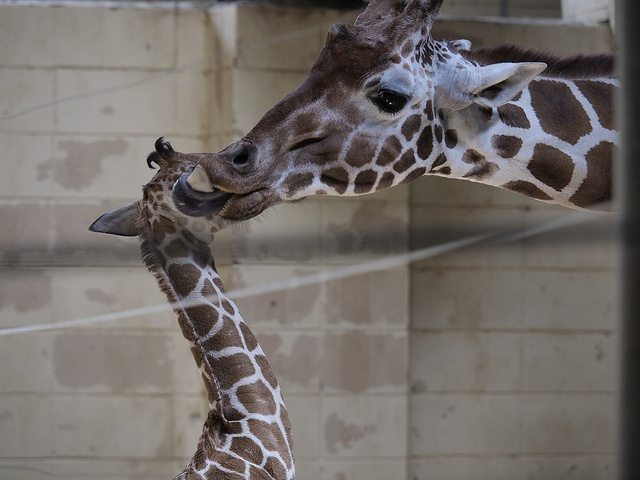
Two giraffe standing next to each other in front of a brick wall.
Two giraffes stand near each other and one has its tongue out.
Two giraffees enter acting together in a zoo
An adult giraffe licking the head of a young giraffe.
A mother giraffe licking a baby giraffes ear